When a Man Loves

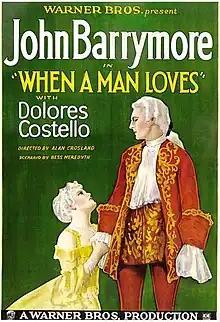
theatrical release poster

When a Man Loves is a 1927 American synchronized sound historical drama film directed by Alan Crosland and produced and distributed by Warner Bros. While the film has no audible dialog, it was released with a synchronized musical score with sound effects using the Vitaphone sound-on-disc process. The picture stars John Barrymore and features Dolores Costello in the frequently filmed story of Abbé Prévost's 1731 novel "Manon Lescaut". The lovers suffer, but the film has an optimistic ending, as they head to America. Manon dies at the end of the novel. The UK release title was His Lady.